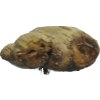
Label: ginger